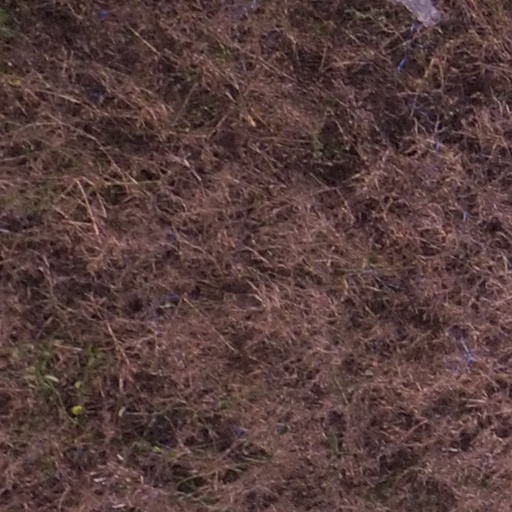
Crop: maize; corn